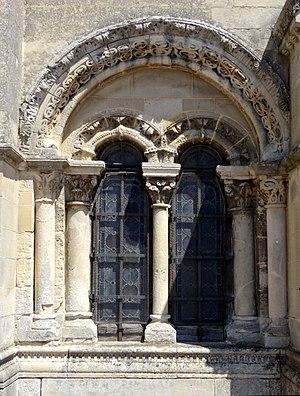
Église Sainte-Madeleine de Trie-Château - voir titre.
L'église Sainte-Madeleine est une église catholique paroissiale située à Trie-Château, commune du Vexin français, dans le département français de l'Oise et la région Hauts-de-France. Organisée tout en longueur, elle se compose d'un narthex roman tardif des années 1160 ; d'une nef unique romane des alentours de 1100 ; et d'un chœur gothique de deux travées d'une centaine d'années plus récent. Le narthex, avec sa façade à la décoration exubérante, et son ancien portail latéral nord également richement décoré, constitue l'une des œuvres romanes les plus extravagantes dans le Vexin. Il est souvent comparé au croisillon nord de l'église Saint-Étienne de Beauvais. Or, seulement le rez-de-chaussée est authentique, exceptés certains éléments abîmés refaits pratiquement à l'identique au cours de la restauration des années 1860/67. Les parties hautes sont une création néo-romane imaginée par l'architecte Aymar Verdier. À l'intérieur, le narthex a été remanié, ou bien n'a jamais été achevé, car il n'est pas voûté, et des doutes sont permis que cela ait jamais été le cas.